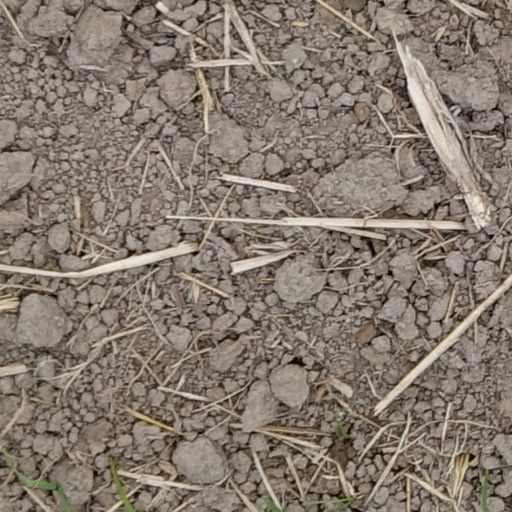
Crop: wheat